GE B30-7

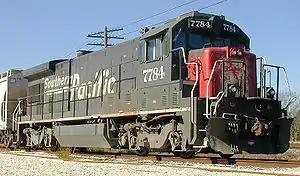
St Louis Southwestern (SSW), aka Cotton Belt #7784 in Rosenberg, Texas, January 5, 2001, very late in life.

The GE B30-7 is a diesel-electric locomotive model produced by GE from 1977 to 1983 as part of their Dash 7 Series, featuring a 16 cylinder engine producing 3,000 horsepower. A total of 399 units were produced, including 120 cabless B30-7A units. The B30-7AB/A(B) is an unofficial model. The B30-7 was GE's successor to the U30B.